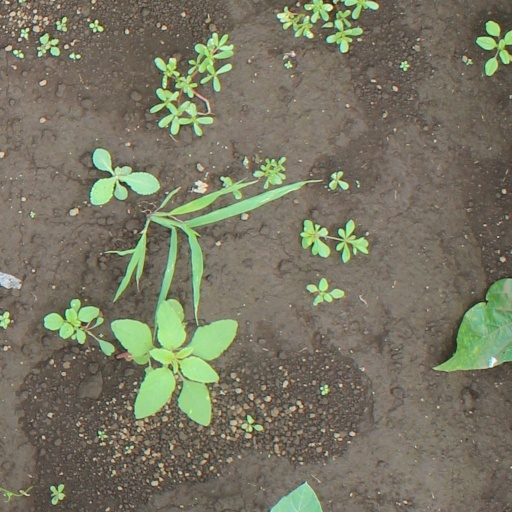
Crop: soybean